Exeter City F.C.

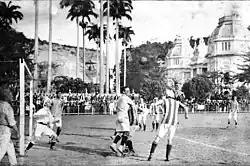
A match played by Exeter City in Rio de Janeiro during its South American tour of 1914

A wooden grandstand was erected, and the club entered into a leasing arrangement over the ground. On 3 October 1908, City recorded its record FA Cup win by beating Weymouth 14–0. The match was in the first qualifying round. James "Daisy" Bell scored six goals and ten of the goals came in the first half. City changed to its current colours of red and white in 1910. This was after having had a poor start to the season (only two wins out of eleven). City abandoned its supposedly unlucky green and white kit, and turned out for the first time in red and white striped shirts at home to West Ham United on 12 November. The result of the game was a 0–0 draw, but five consecutive league wins came for the club in December, and the change of colours stuck.